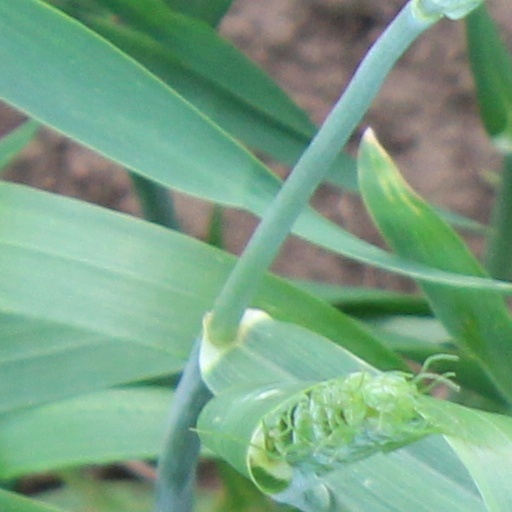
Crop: wheat